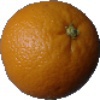
Label: Orange 1